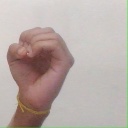
अक्षर: ऊ